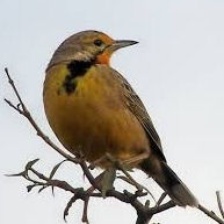
Species: CAPE LONGCLAW
Scientific name: MACRONYX CAPENSIS